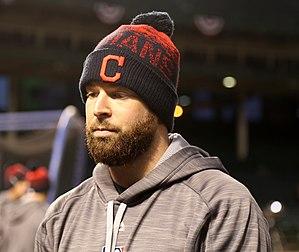
Corey Scott Kluber est un lanceur droitier des Ligues majeures de baseball jouant avec les Indians de Cleveland.